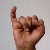
The image shows a hand gesture representing the letter 'I' in Indian Sign Language.